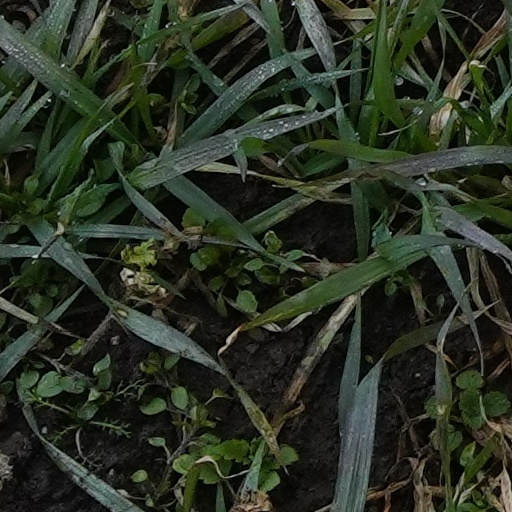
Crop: wheat